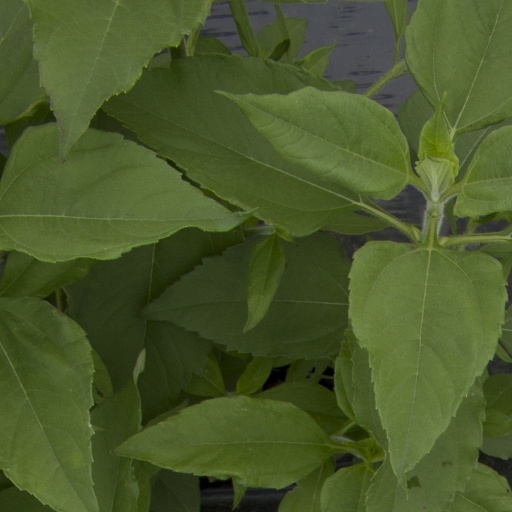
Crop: Jerusalem artichoke